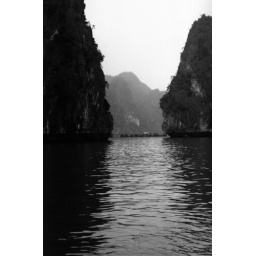
Karst limestone towers dwarf the fishing boats in Halong Bay, Vietnam (2000)